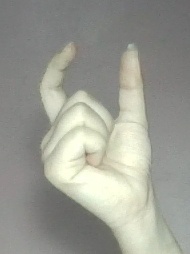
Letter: nun